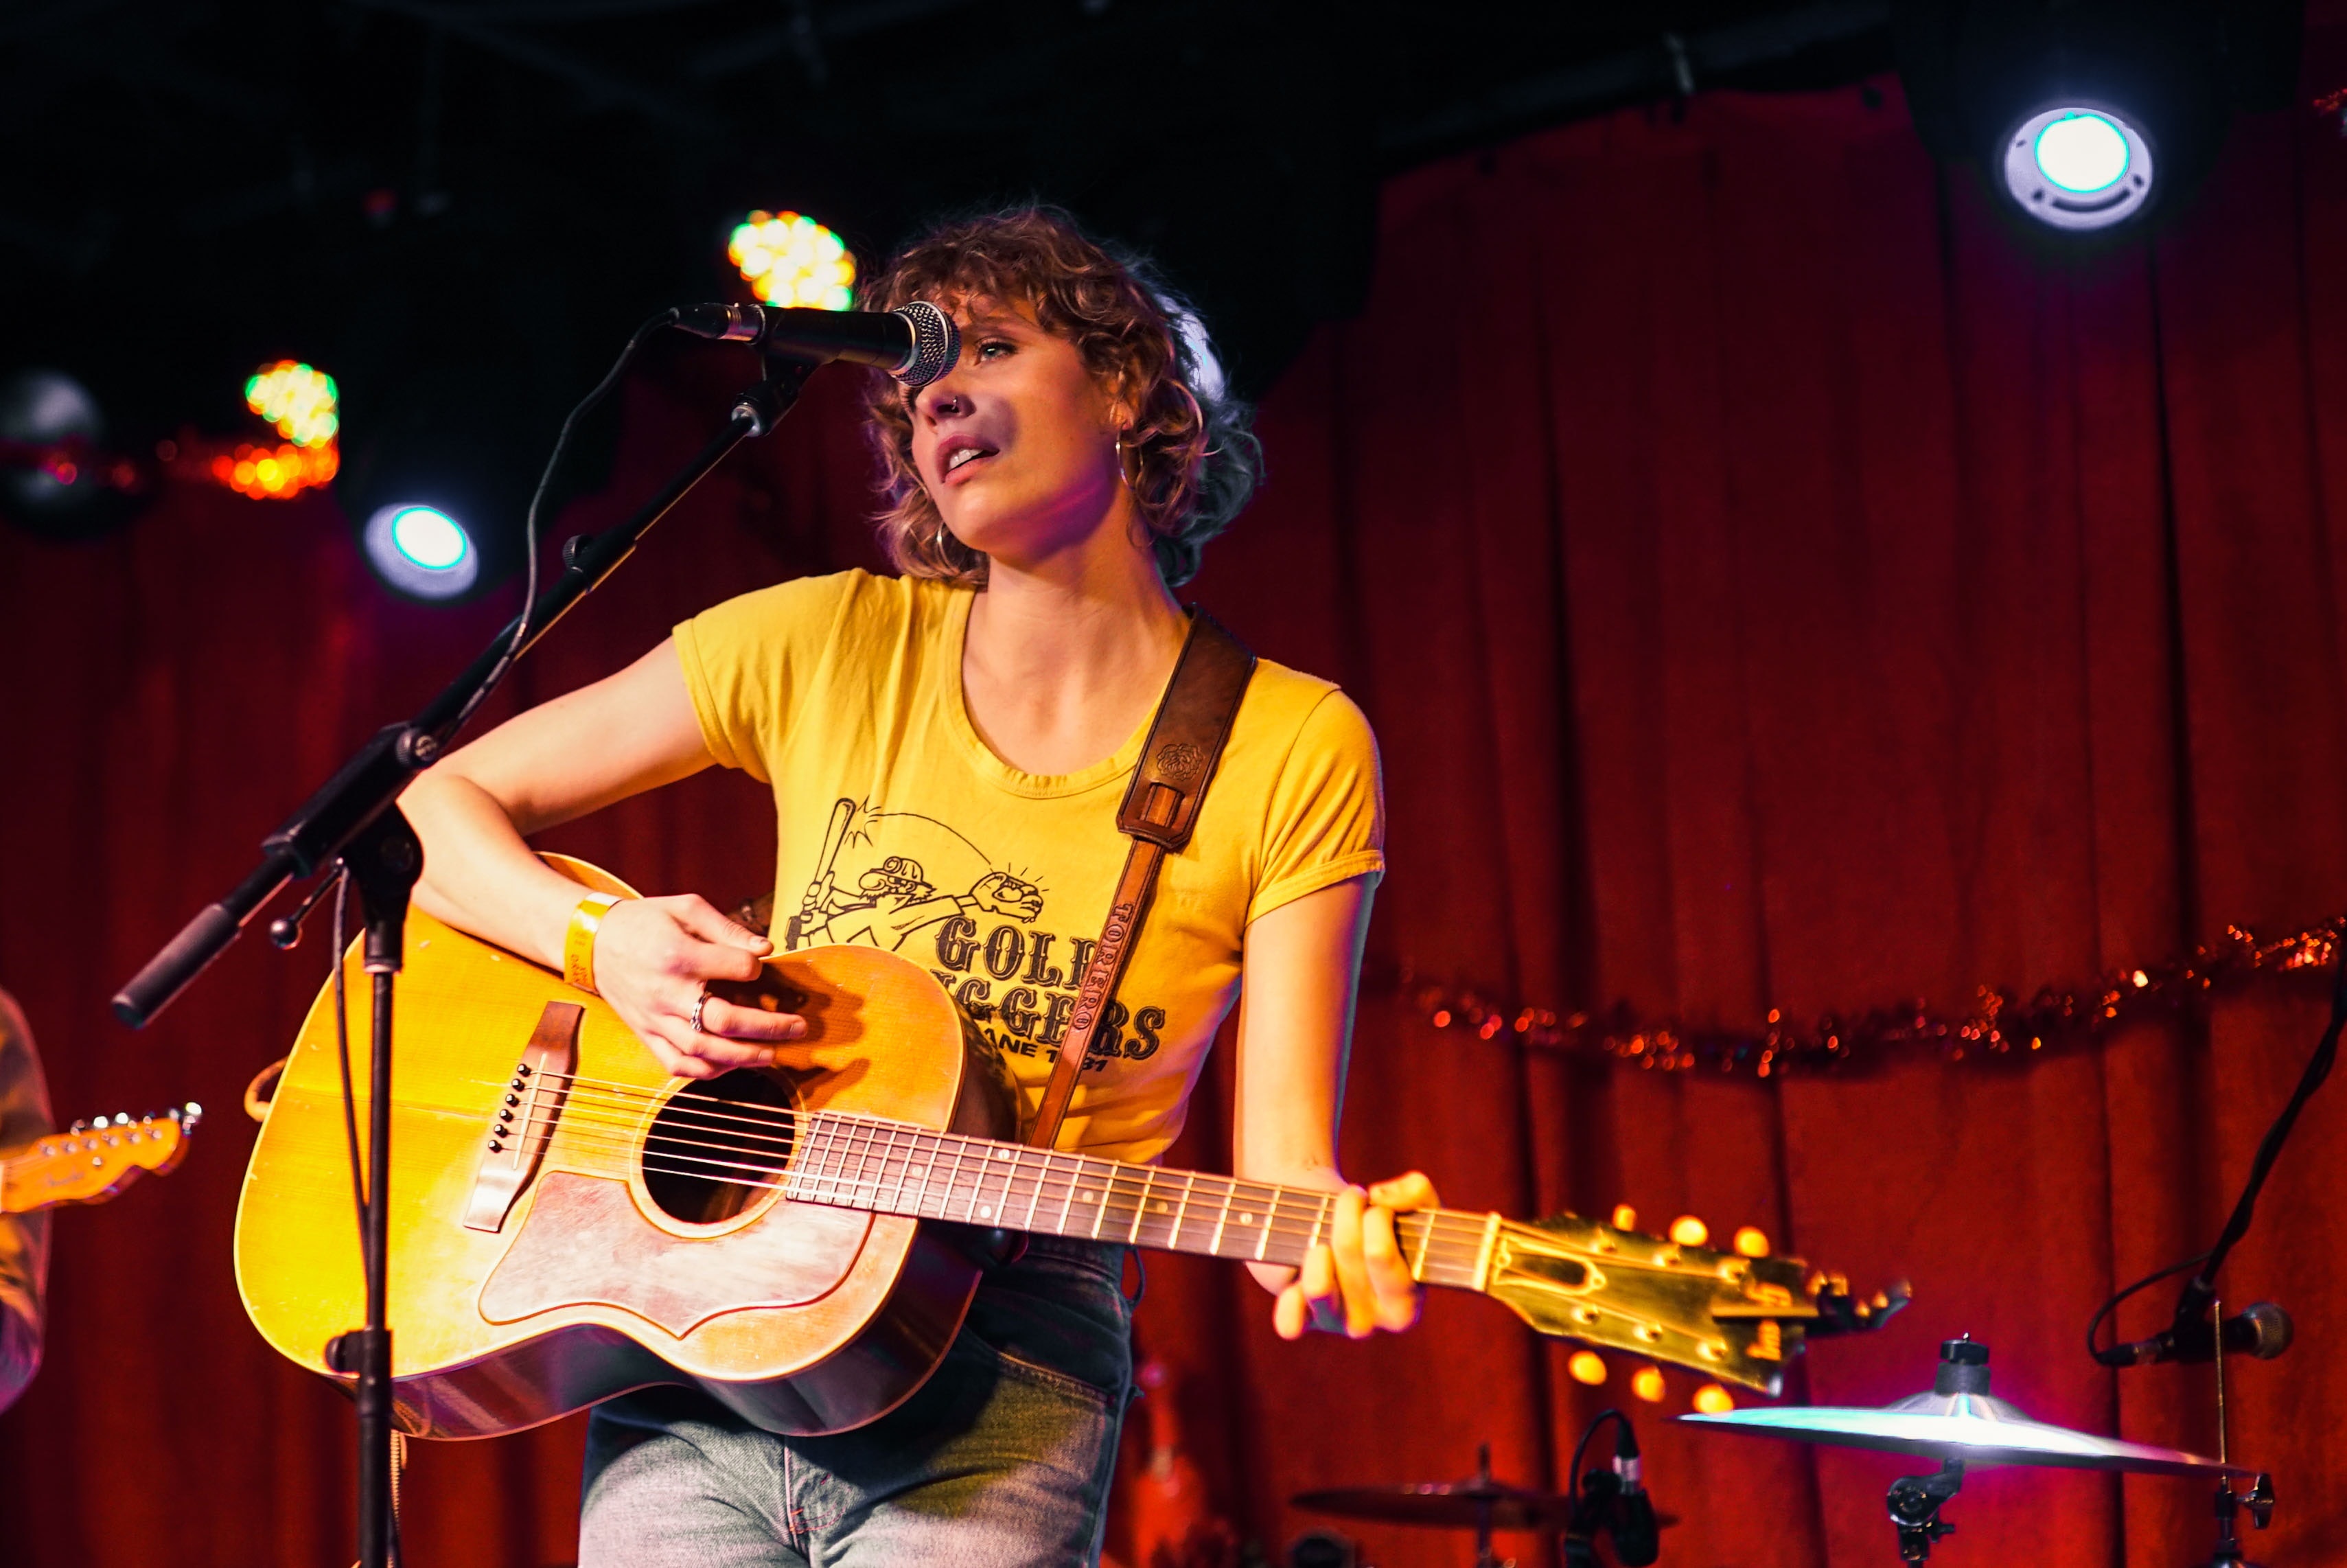
guitar, musician, performance, musical instrument, guitarist, string instrument, music, entertainment, plucked string instruments, performing arts, concert, musical instrument accessory, string instrument accessory, public event, event, bass guitar, music artist, guitar accessory, singing, bassist, electric guitar, stage, performance art, acoustic guitar, singer, pop music, song, musical ensemble, jazz guitarist, fun, rock concert, music venue, slide guitar, artist, electronic instrument